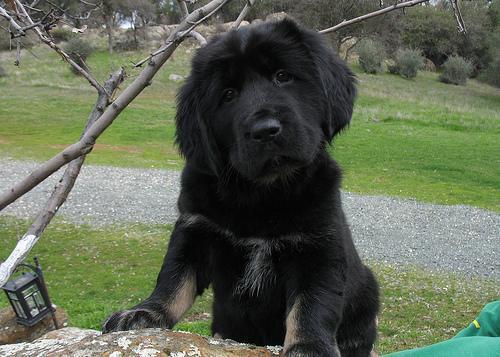
Tibetan_mastiff